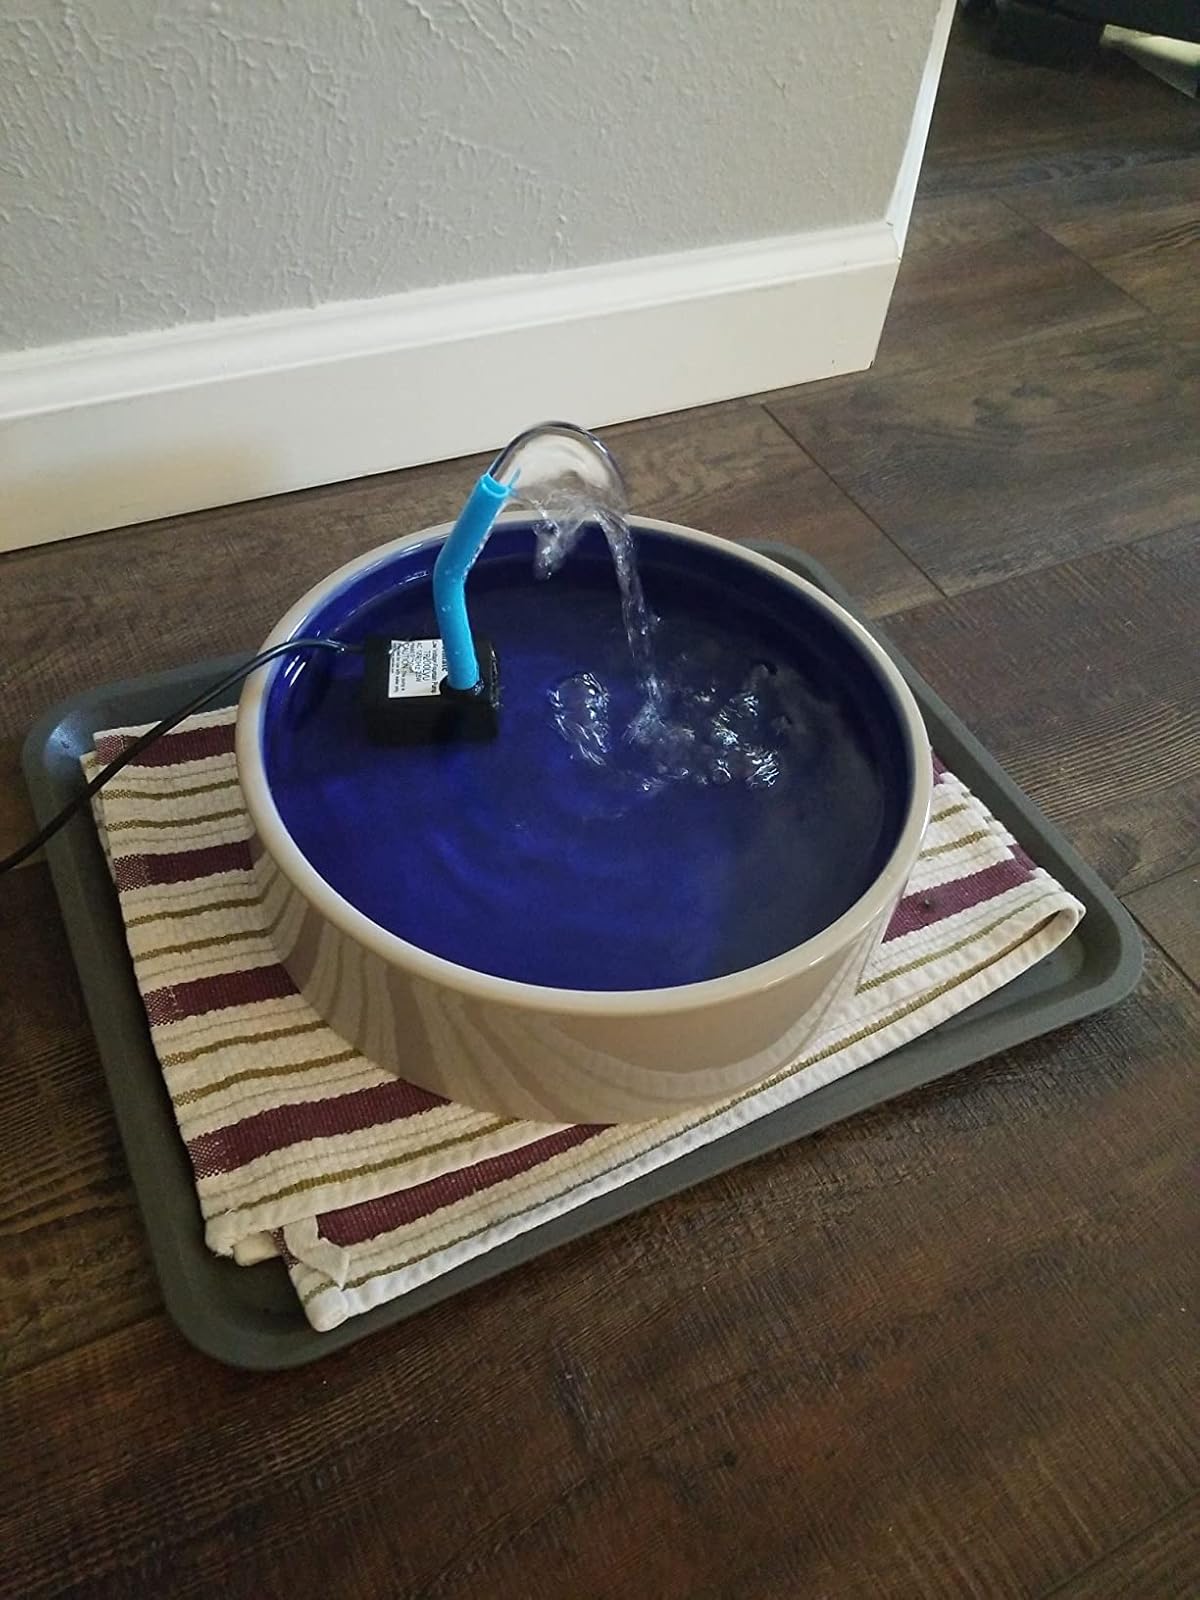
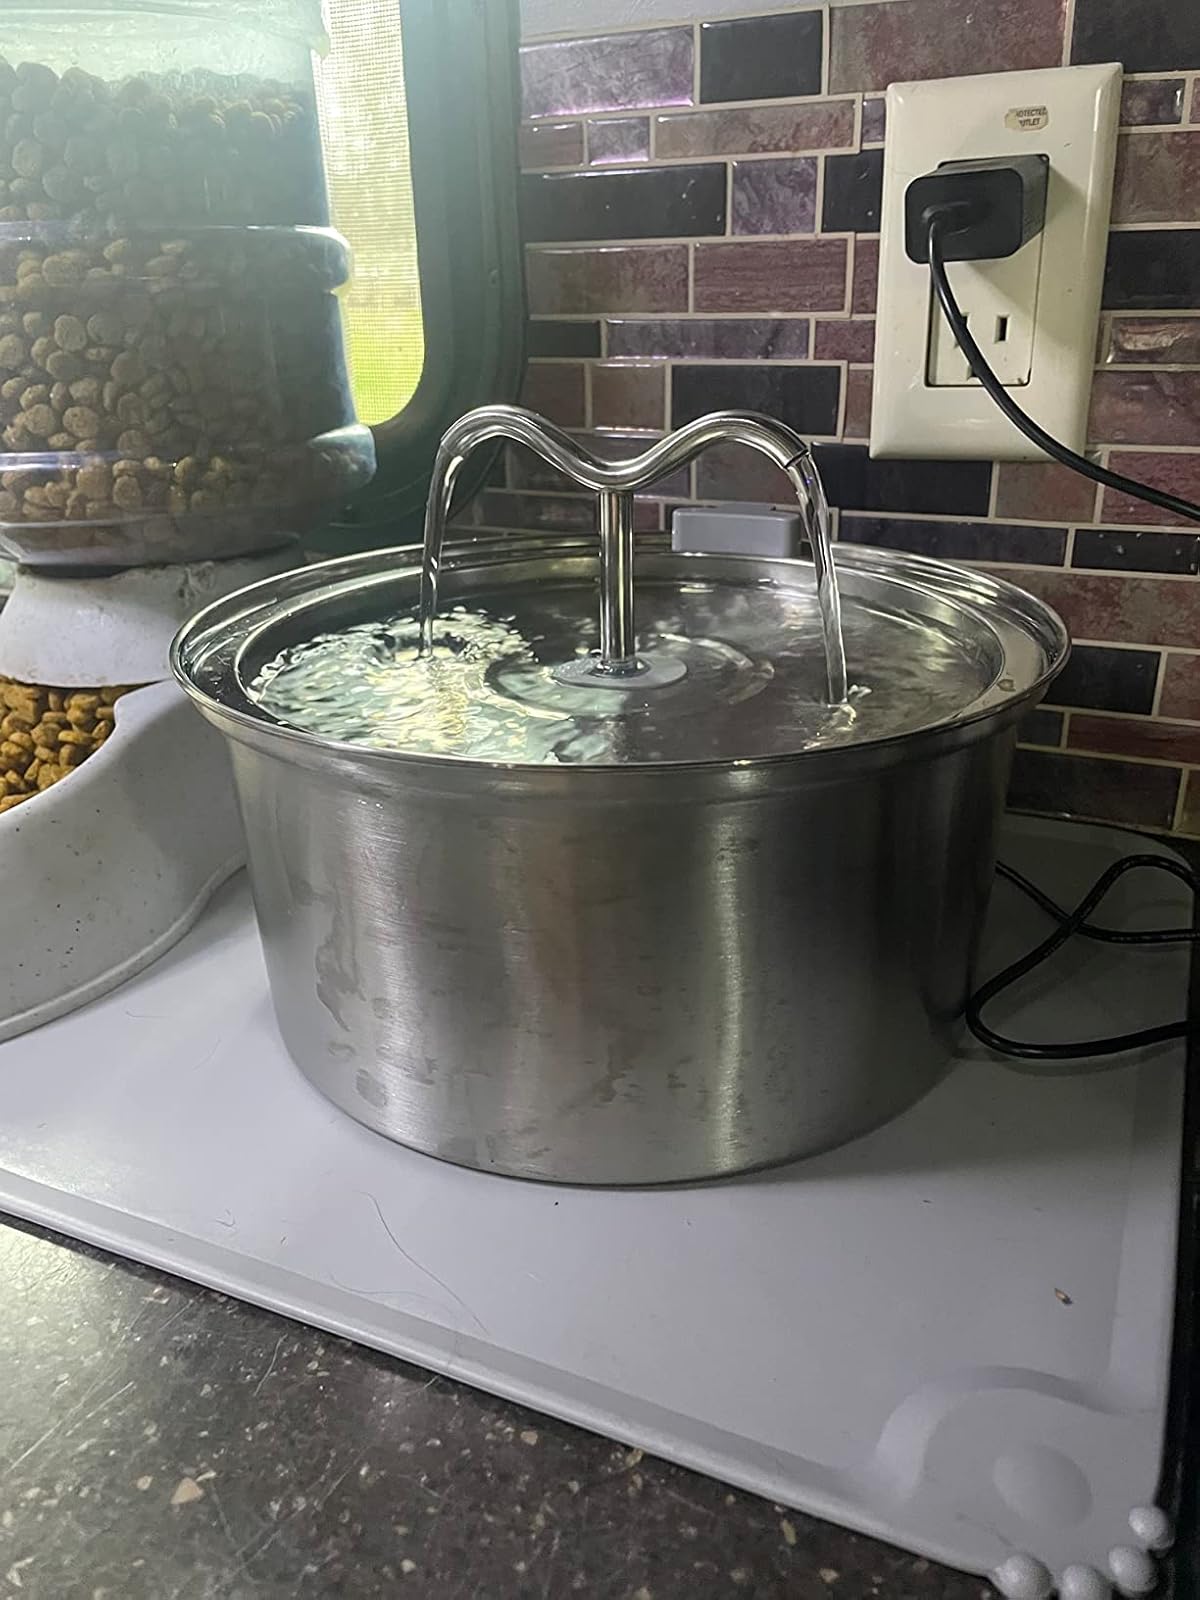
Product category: items_bowl
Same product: no